Traditional Meitei theatre

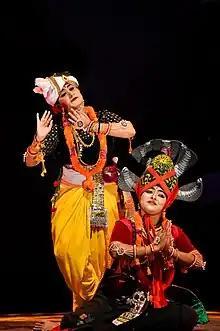
A scene of Lord Krishna defeating serpent Kaliya

The classical performances of Lai Haraoba are not only "ritualistic" but also distinctively "", which strongly indicates its "dramatic and theatrical elements."